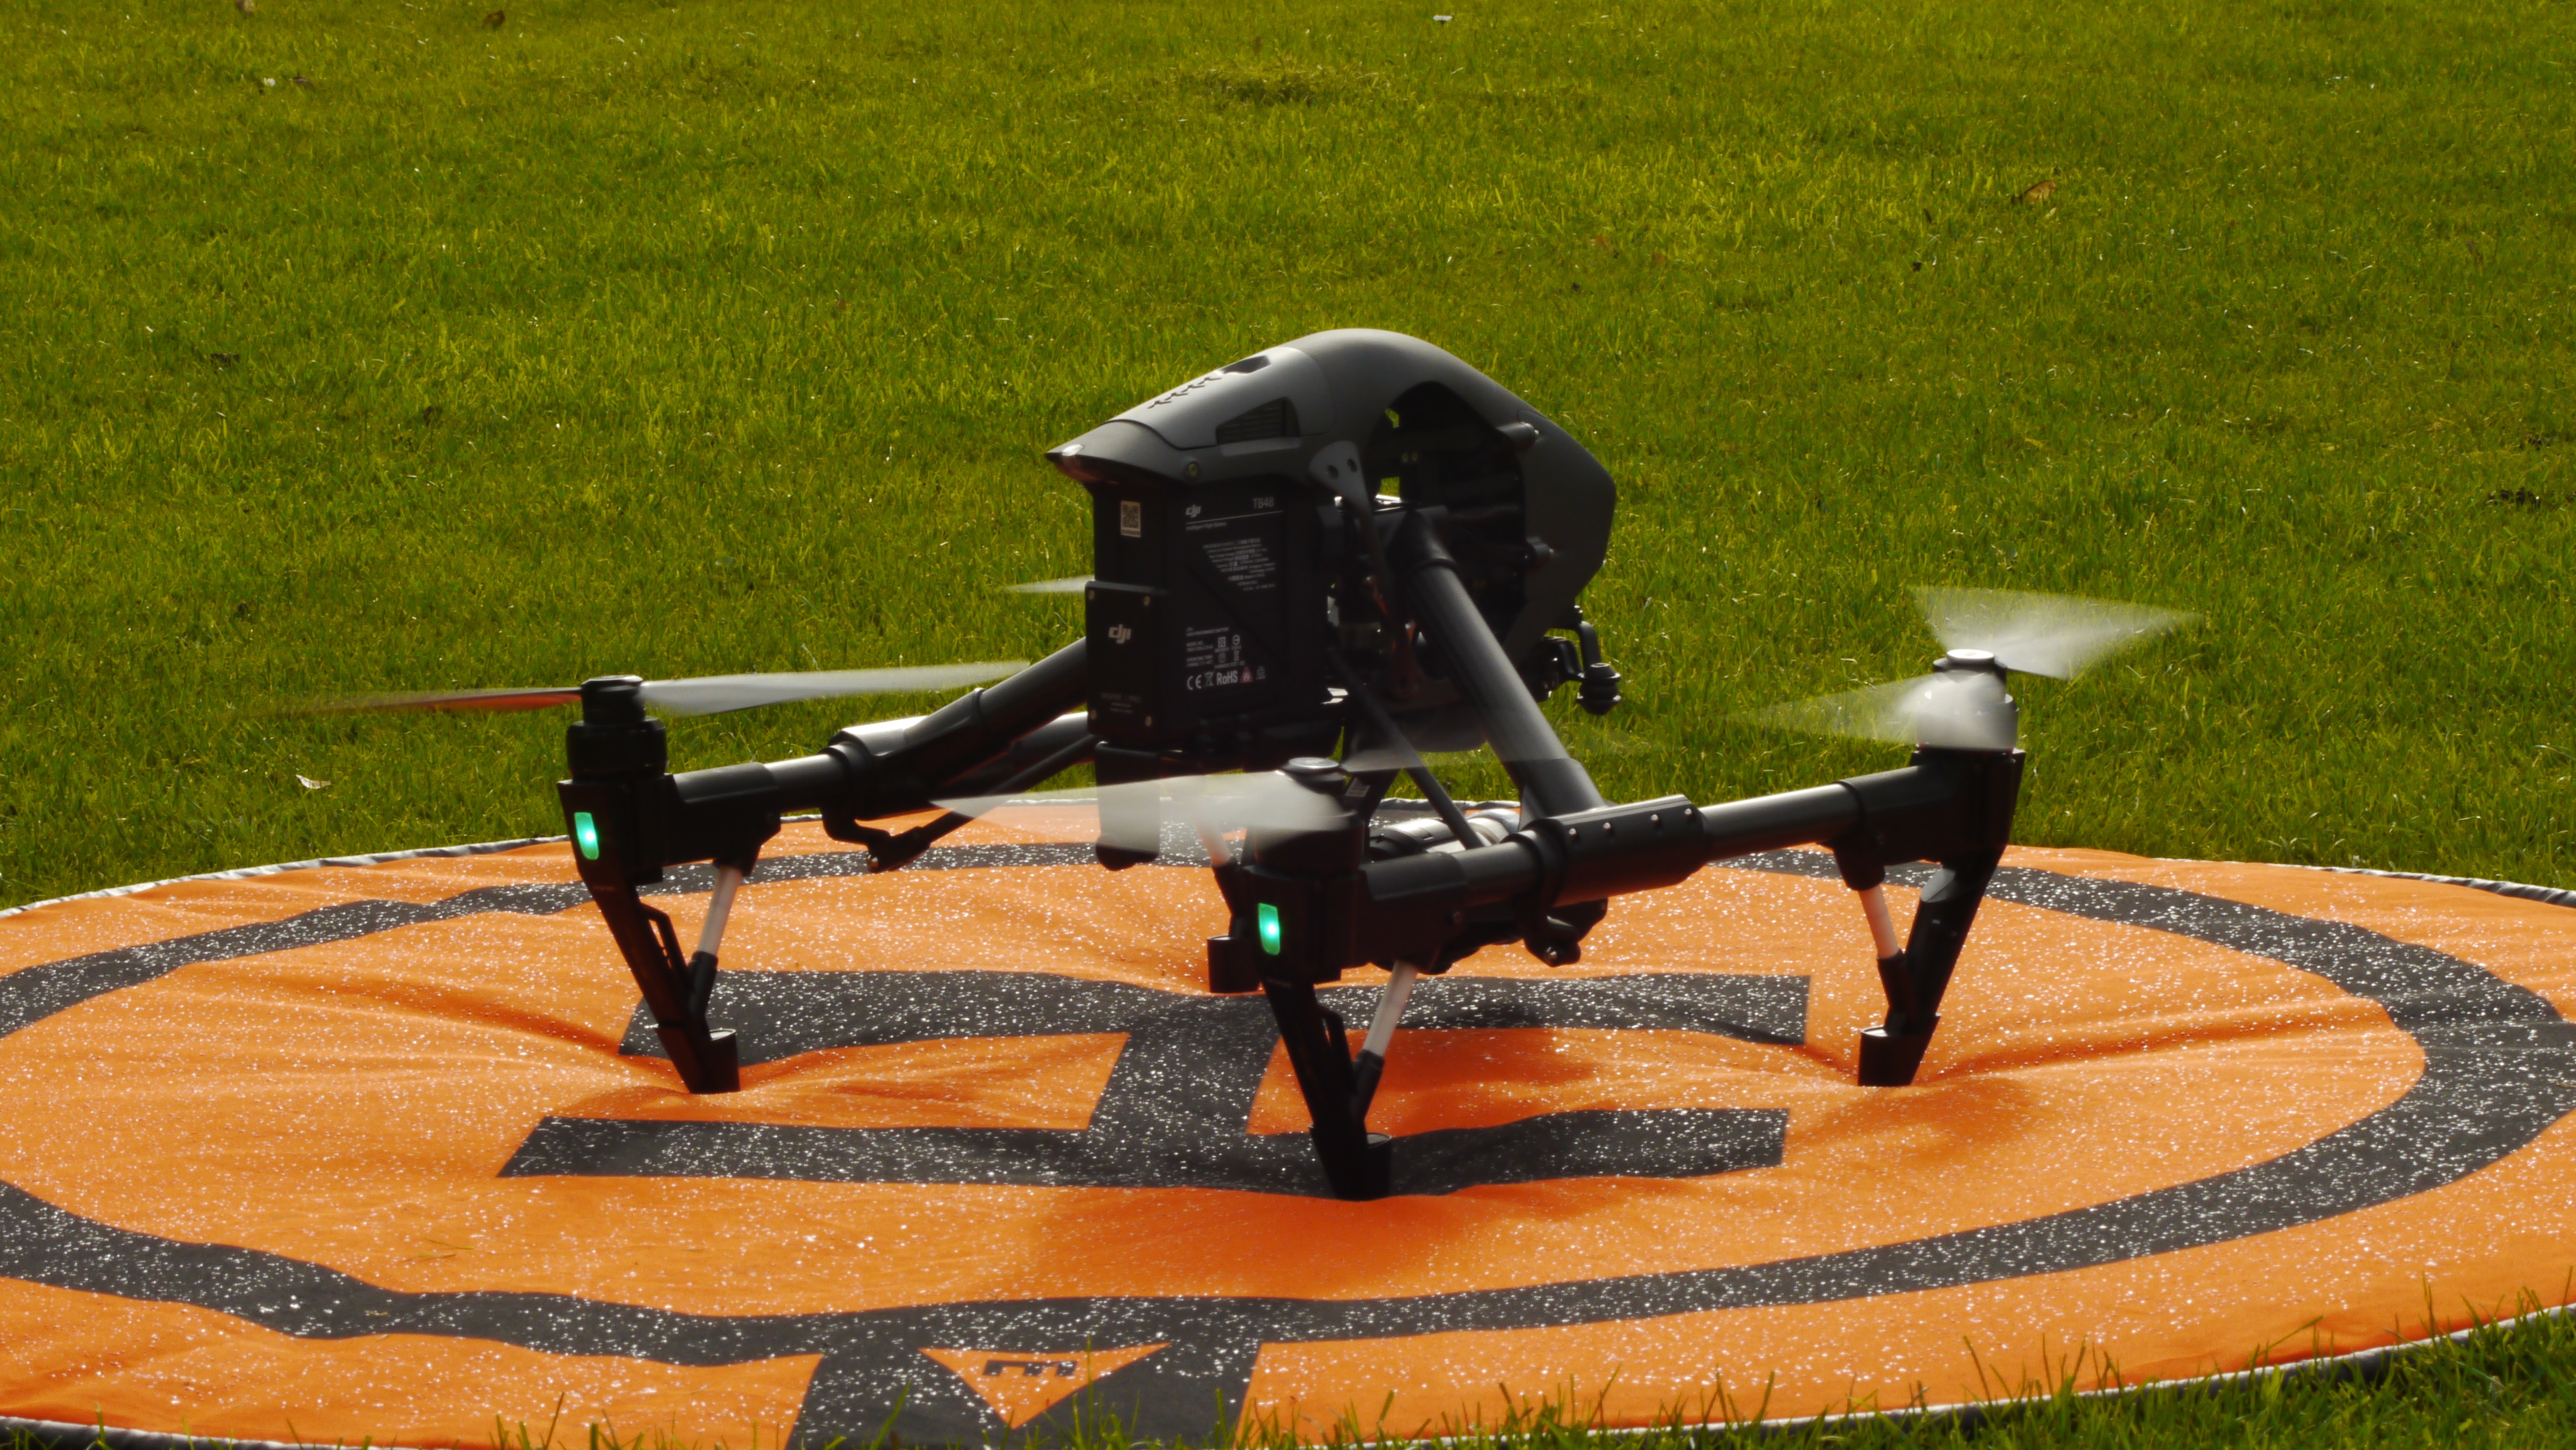
lawn, airplane, aircraft, vehicle, aviation, model aircraft